Red-tailed tropicbird

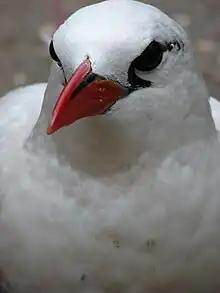
Closeup of head showing comma-shaped markings

The red-tailed tropicbird measures on average, which includes the , and weighs around . It has a wingspan of . It has a streamlined but solid build with almost all-white plumage, often with a pink tinge. The sexes are similar in plumage. A dark brown comma-shaped stripe extends back from the lores, through and over the eyes and reaching the ear coverts. The iris is dark brown. The bill is bright red, slightly paler at the base and black around the nostrils. The legs and base of the toes are pale blue-mauve, while the webbing and rest of the toes are black. The white feathers of the head and rump have concealed dark brown bases, while those of the mantle, back, tail rectrices and tail coverts have dark brown shaft bases. The two long tail feathers are orange or red with white bases for around a tenth of their length, and can be hard to see when the bird is flying. The white wings are marked by dark chevron-shaped patches on the tertials, and the dark shafts of the primary flight feathers are visible. The pink tinge is often more pronounced in the remiges of the upper wing. Moulting takes place outside the breeding season, the streamers being replaced before the rest of the feathers. Streamers are replaced at any time, one growing while the other is shed, and old streamers may litter the area around a breeding colony.